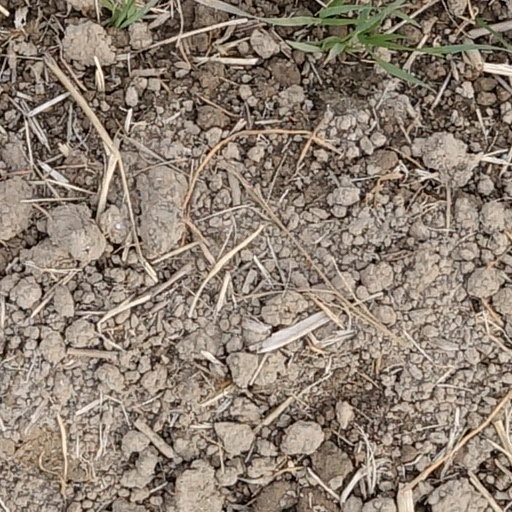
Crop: wheat